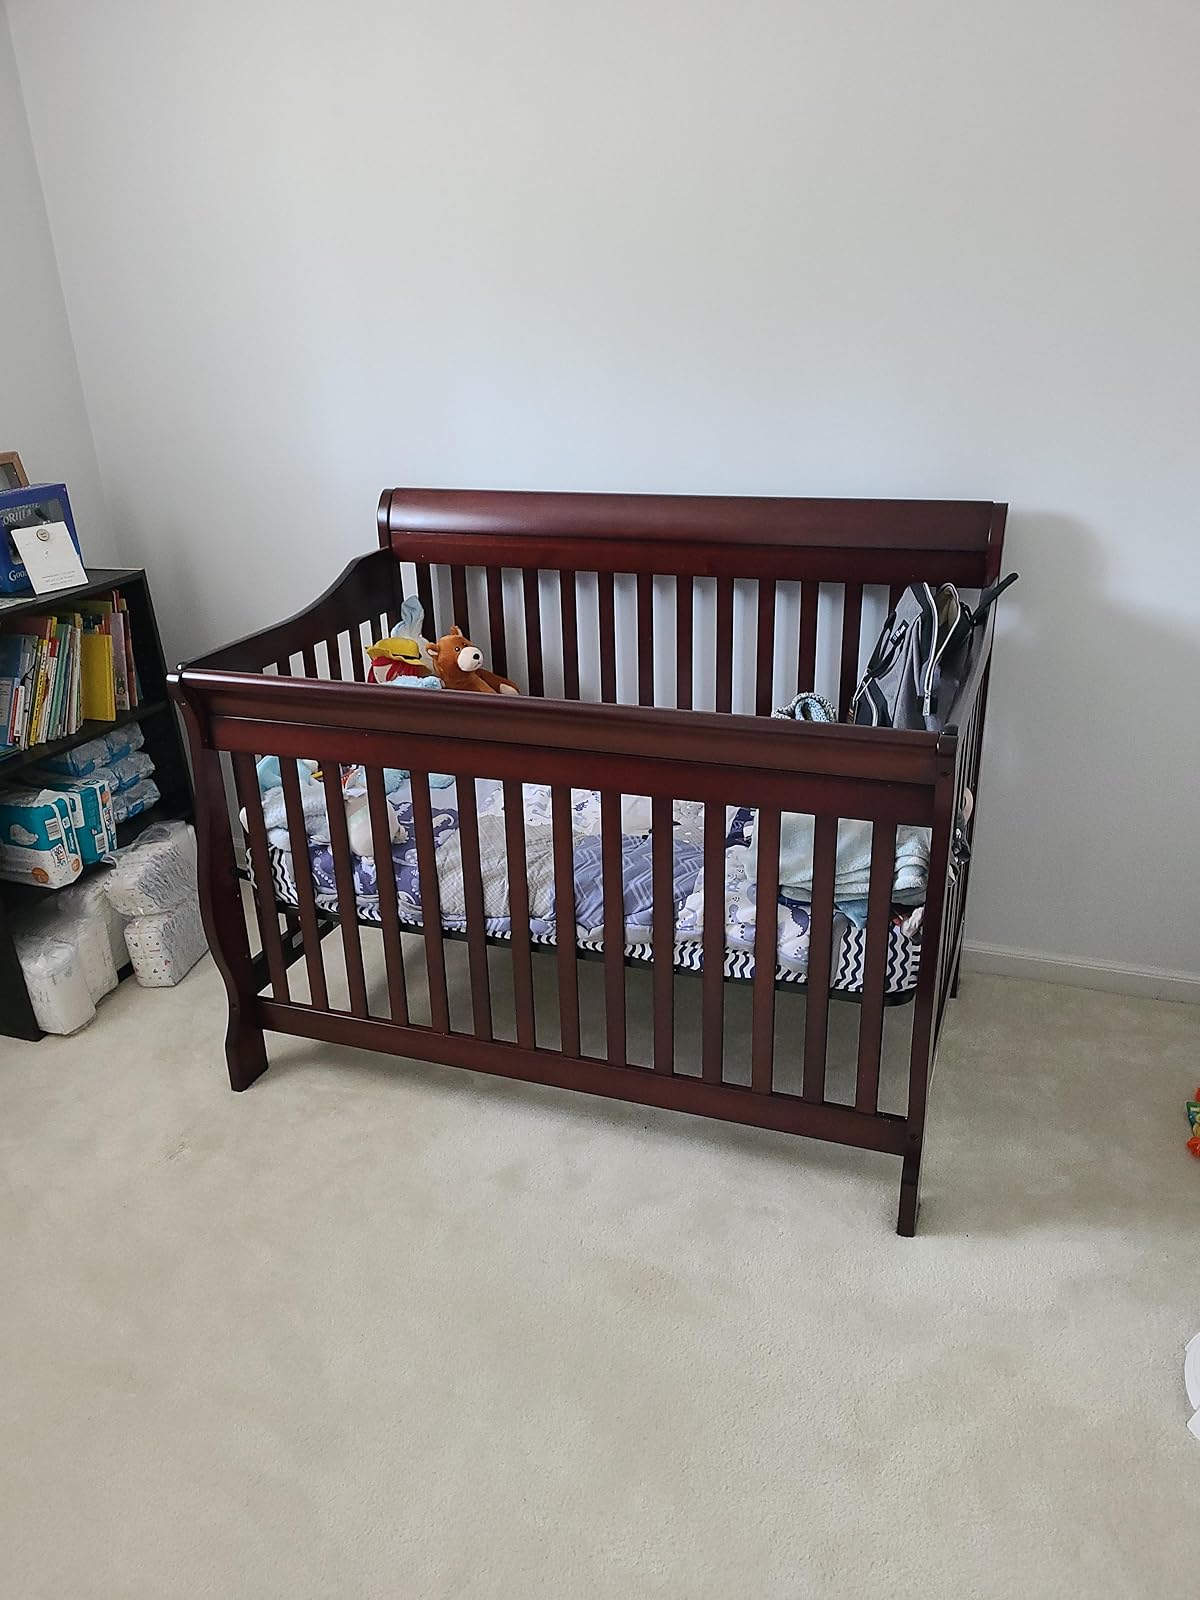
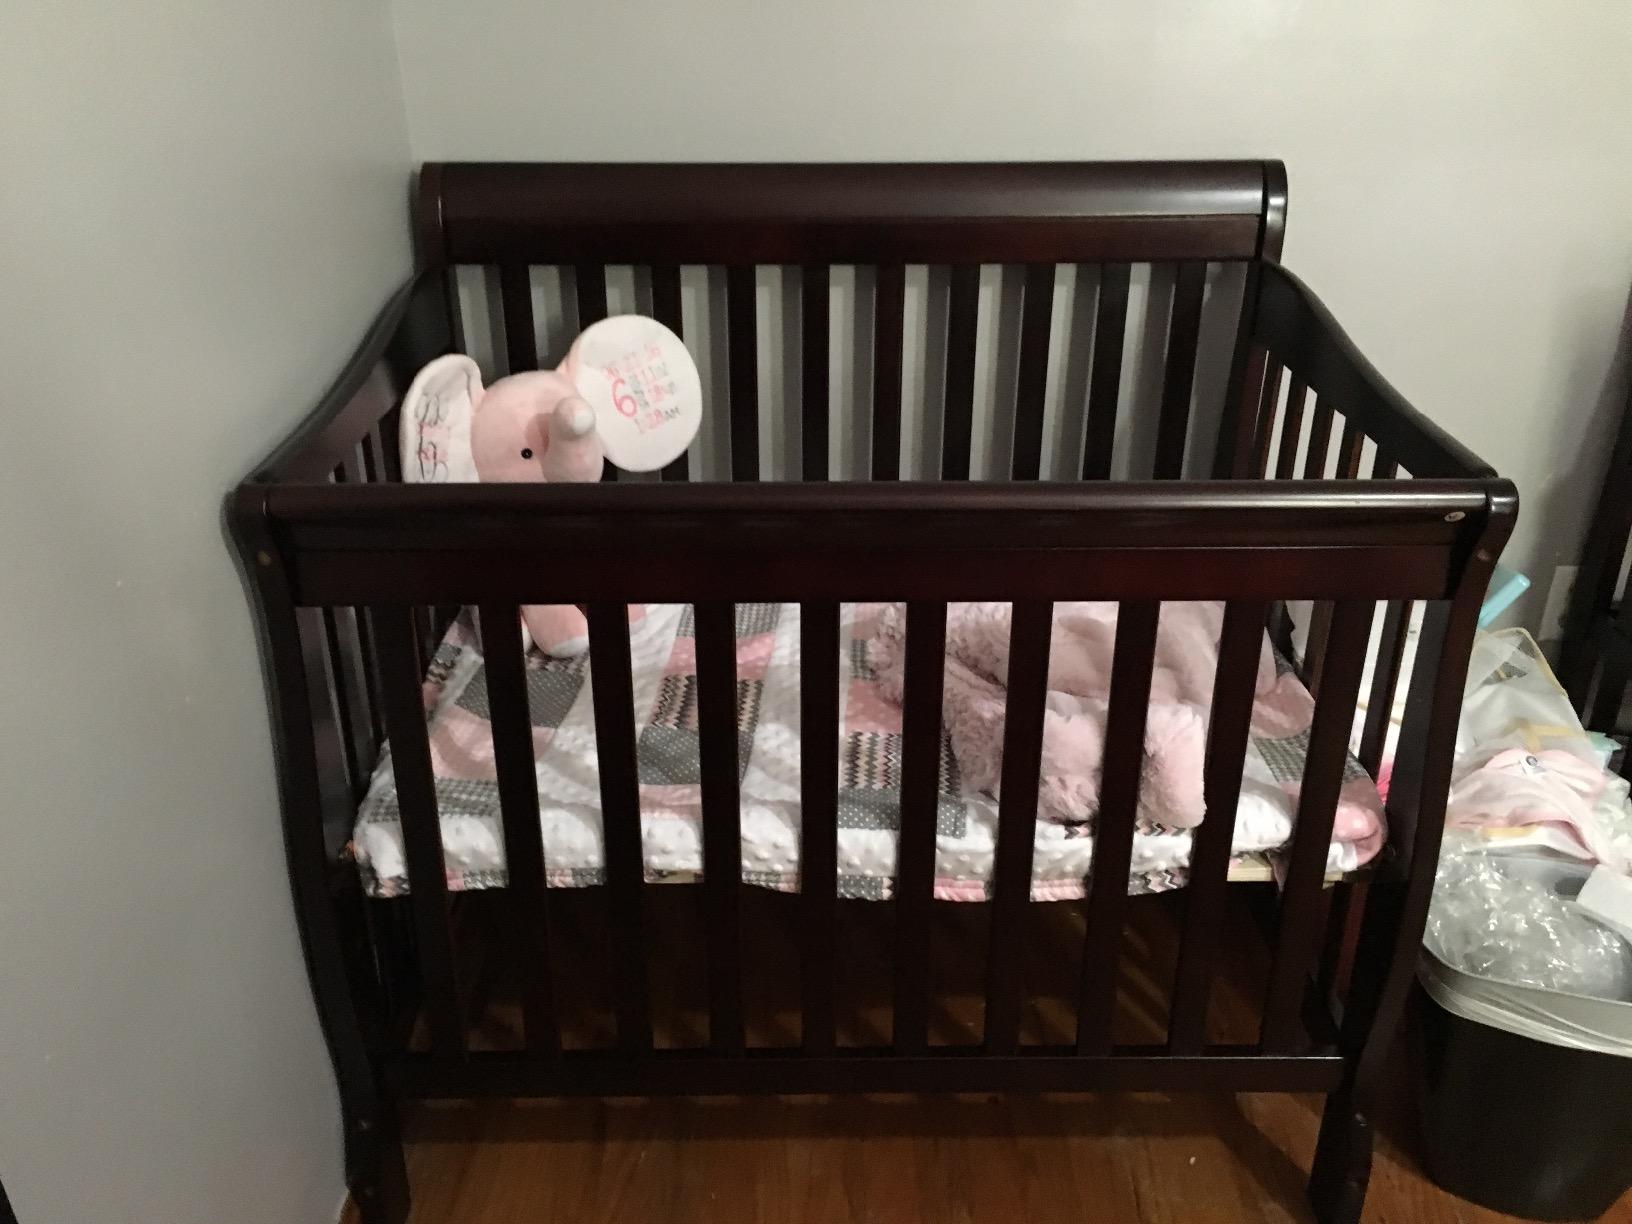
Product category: products_crib
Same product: yes